Queen Insu

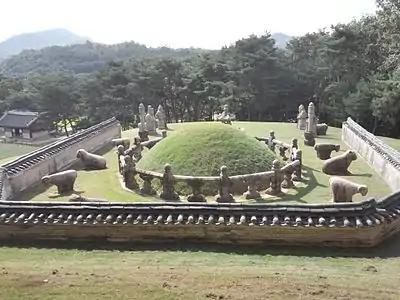
Queen Sohye's grave

At this date, the status of Lady Han was not so clear, since Uigyeong never reigned. In a first step in 1470, Uigyeong was elevated and honored posthumously as king without a temple name, so he was addressed as King Uigyeong, and Lady Han received the ambiguous title of Queen Insu (인수왕비, "Insu Wangbi"). The next year, several of Insu's direct relatives were enlisted as meritorious subjects: Han Chi-hyeong (2nd cousin 사천) as 3.17, together with her brothers Han Chi-in, Han Chi-ui and Han Chi-rye as 4.17, 4.23 and 4.26. Han Myeong-hoe himself was enlisted as 1.02.